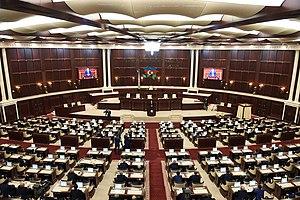
L'Assemblée nationale est le parlement monocaméral de l'Azerbaïdjan, siège du pouvoir législatif du pays. Son siège est dans la capitale Bakou. Elle compte 125 sièges.